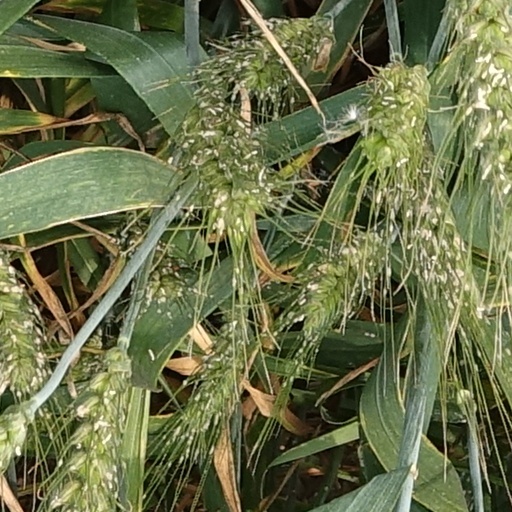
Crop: wheat